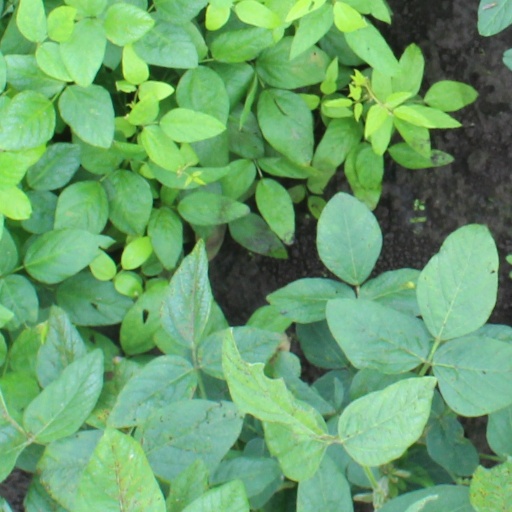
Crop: soybean